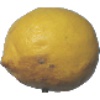
Label: lemon